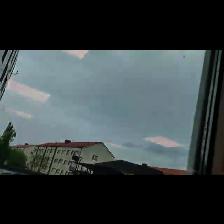
Label: NonHuman